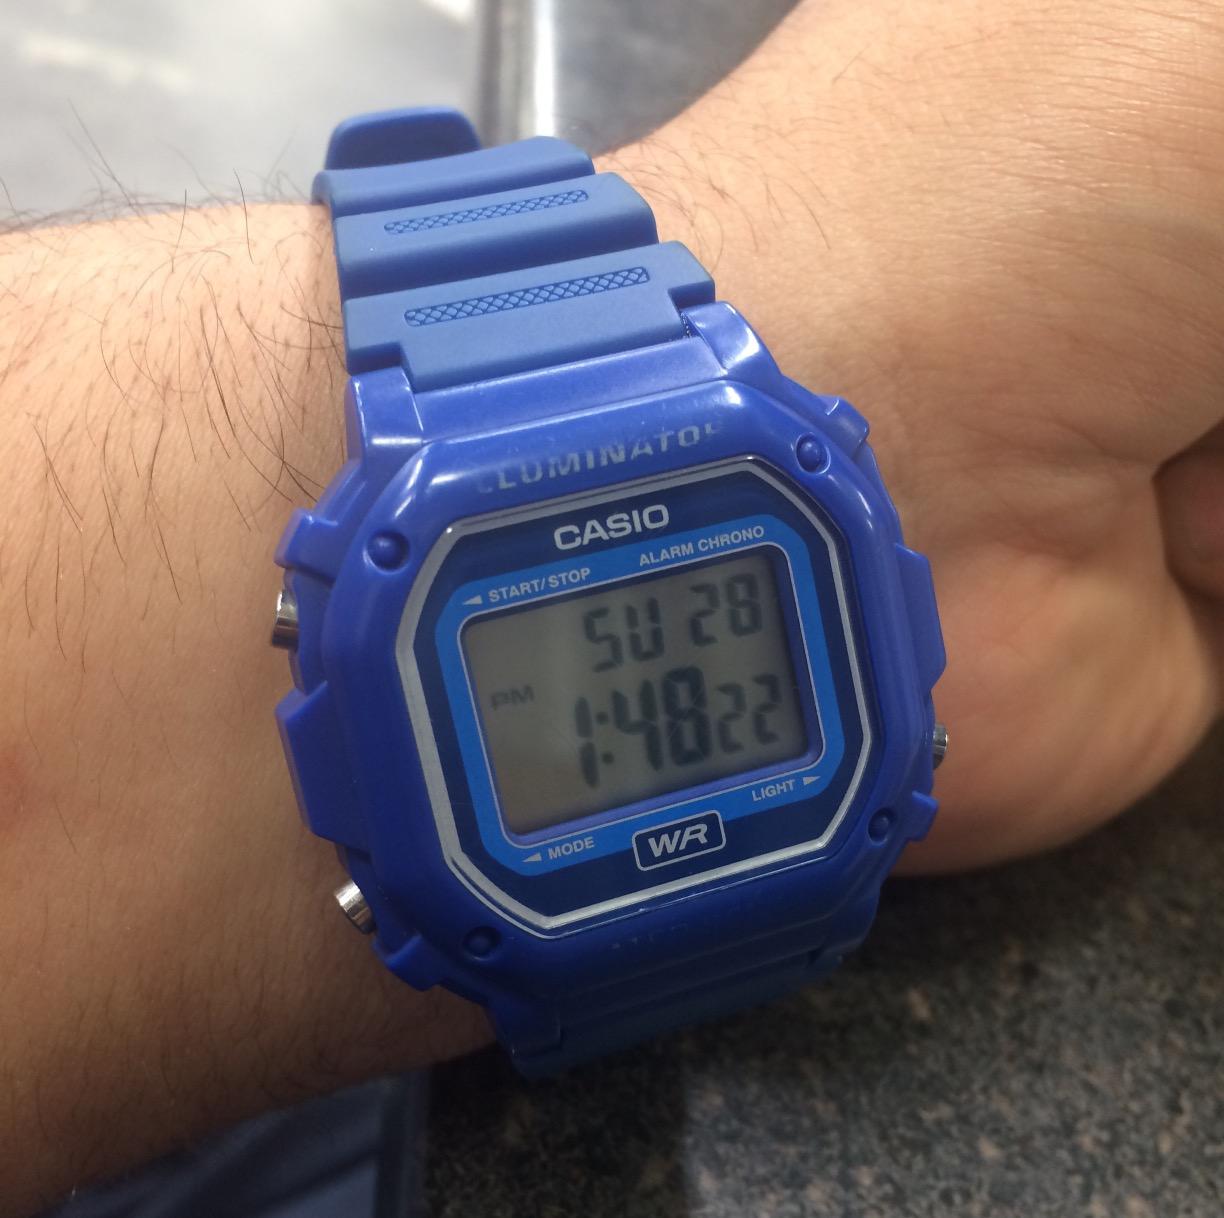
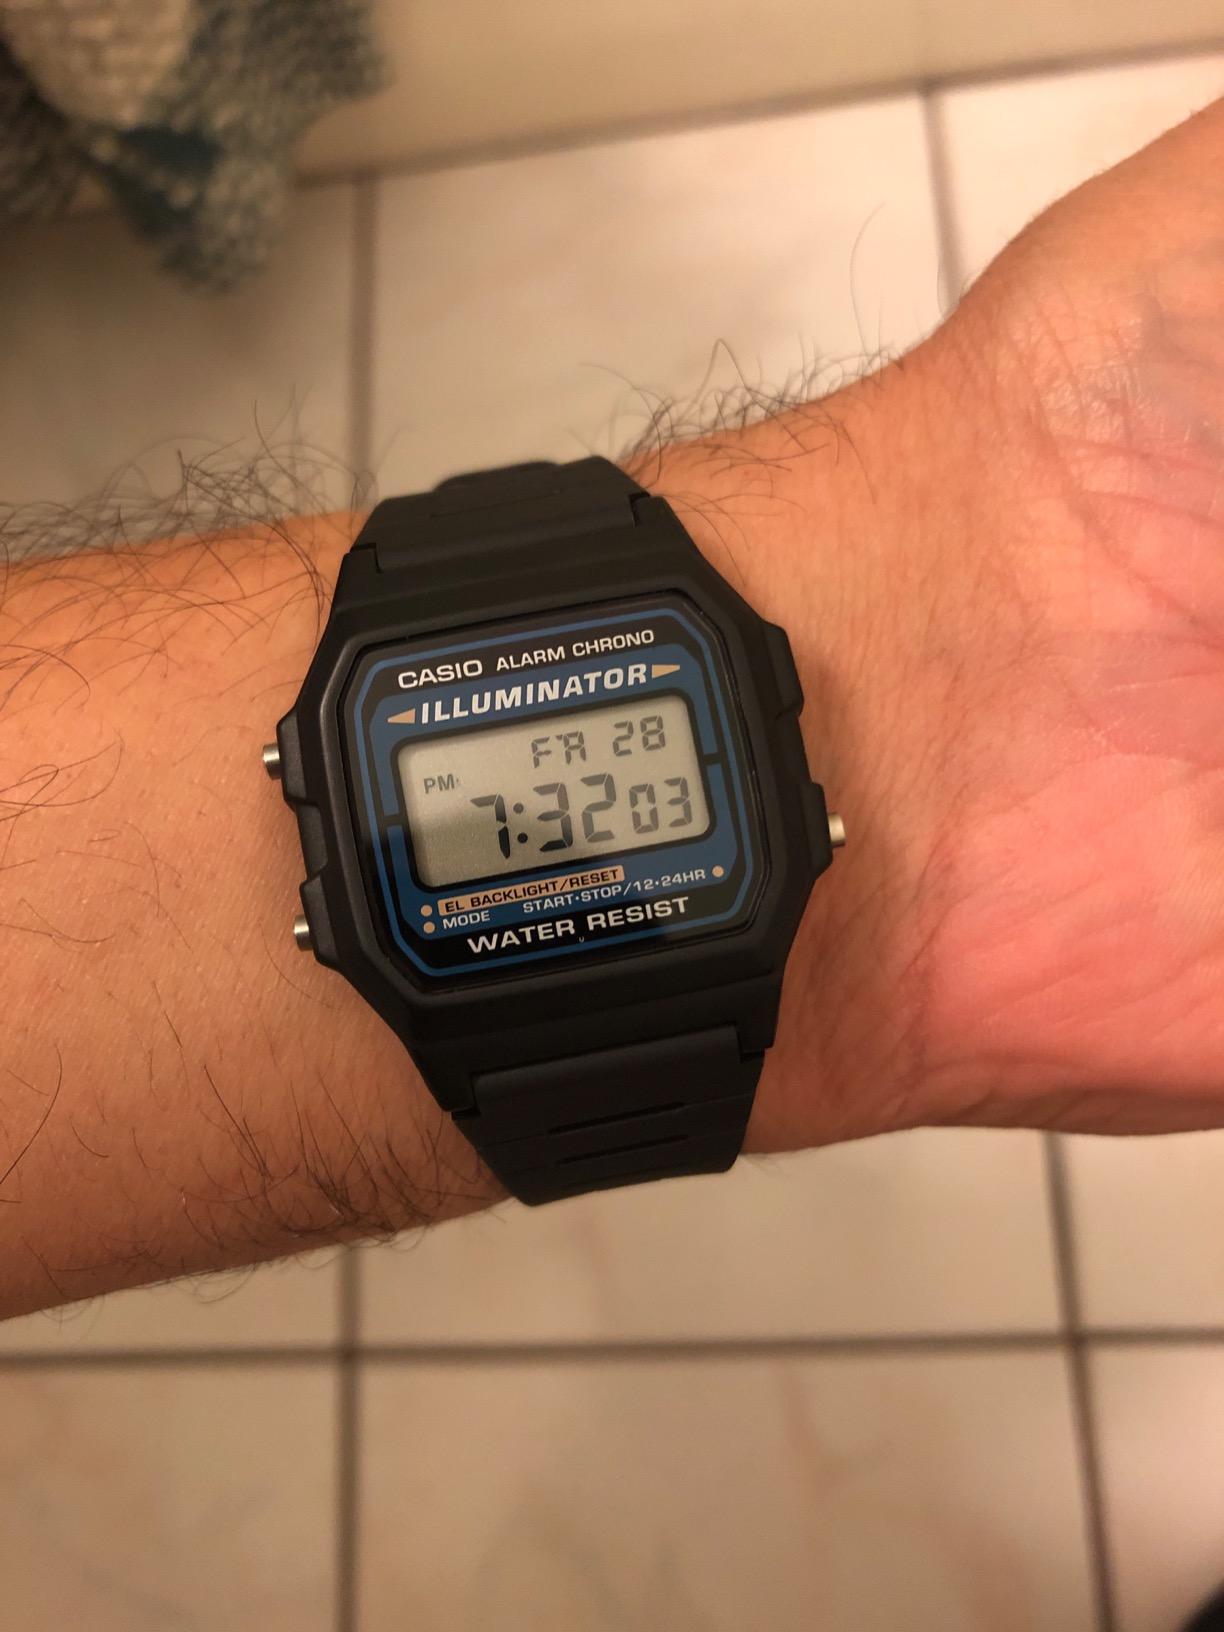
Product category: accessories_watch
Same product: no